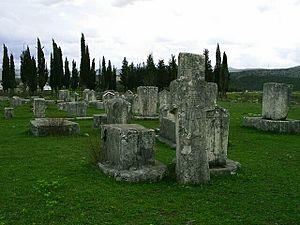
Valaques est un terme polysémique qui peut désigner en français :